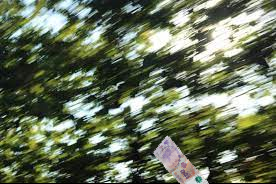
Denominación: 100